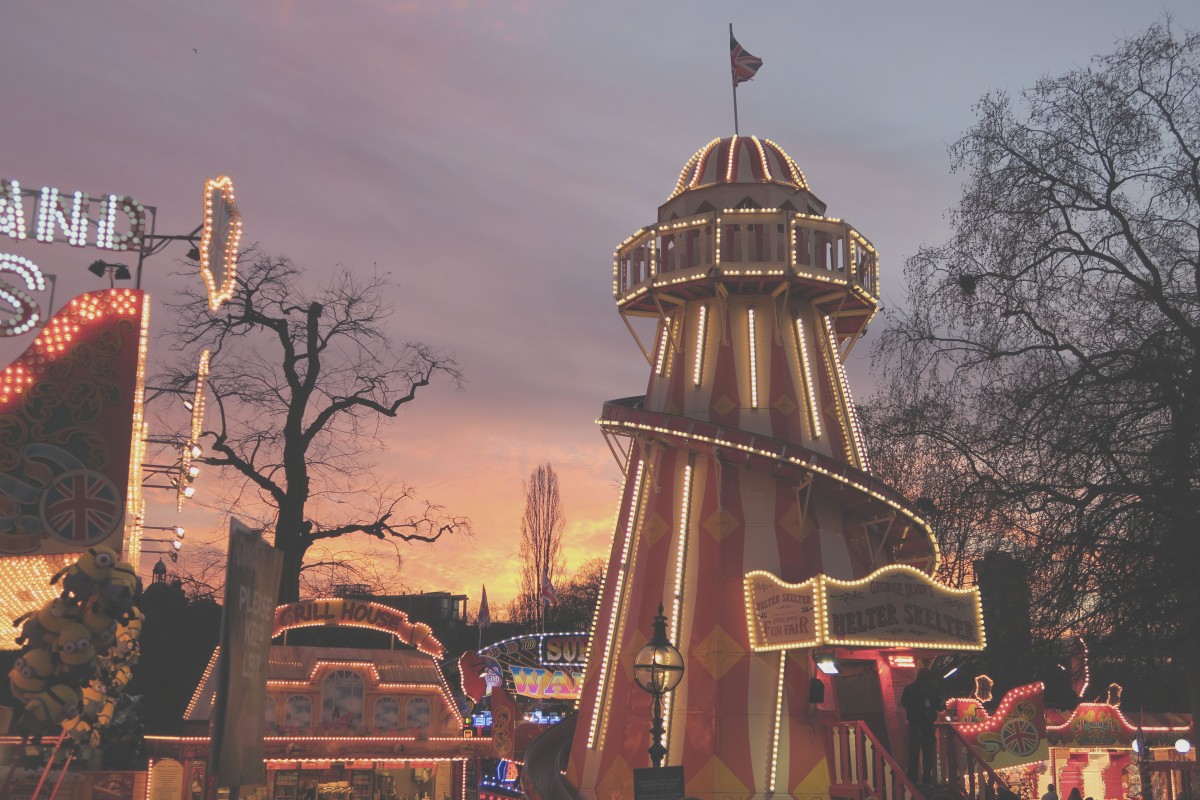
Tags: city, cityscape, evening, amusement park, landmark